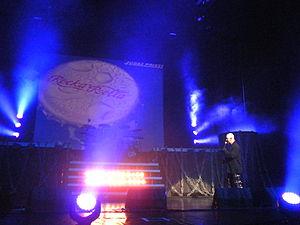
Rob Halford explique ""Never Satisfied"", tiré de Rocka Rolla (1974), le premier album de Judas Priest, avant de jouer la chanson durant un concert au Centre Bell de Montréal, parce que plusieurs fans n'étaient pas familier avec la chanson."